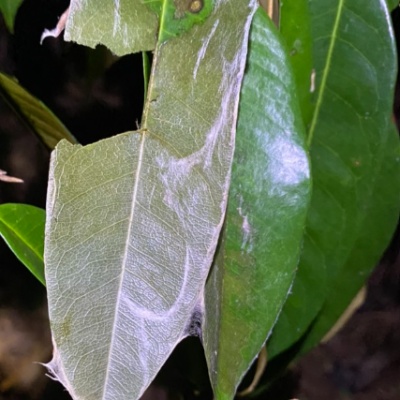
Label: Leaf_Rhizoctonia